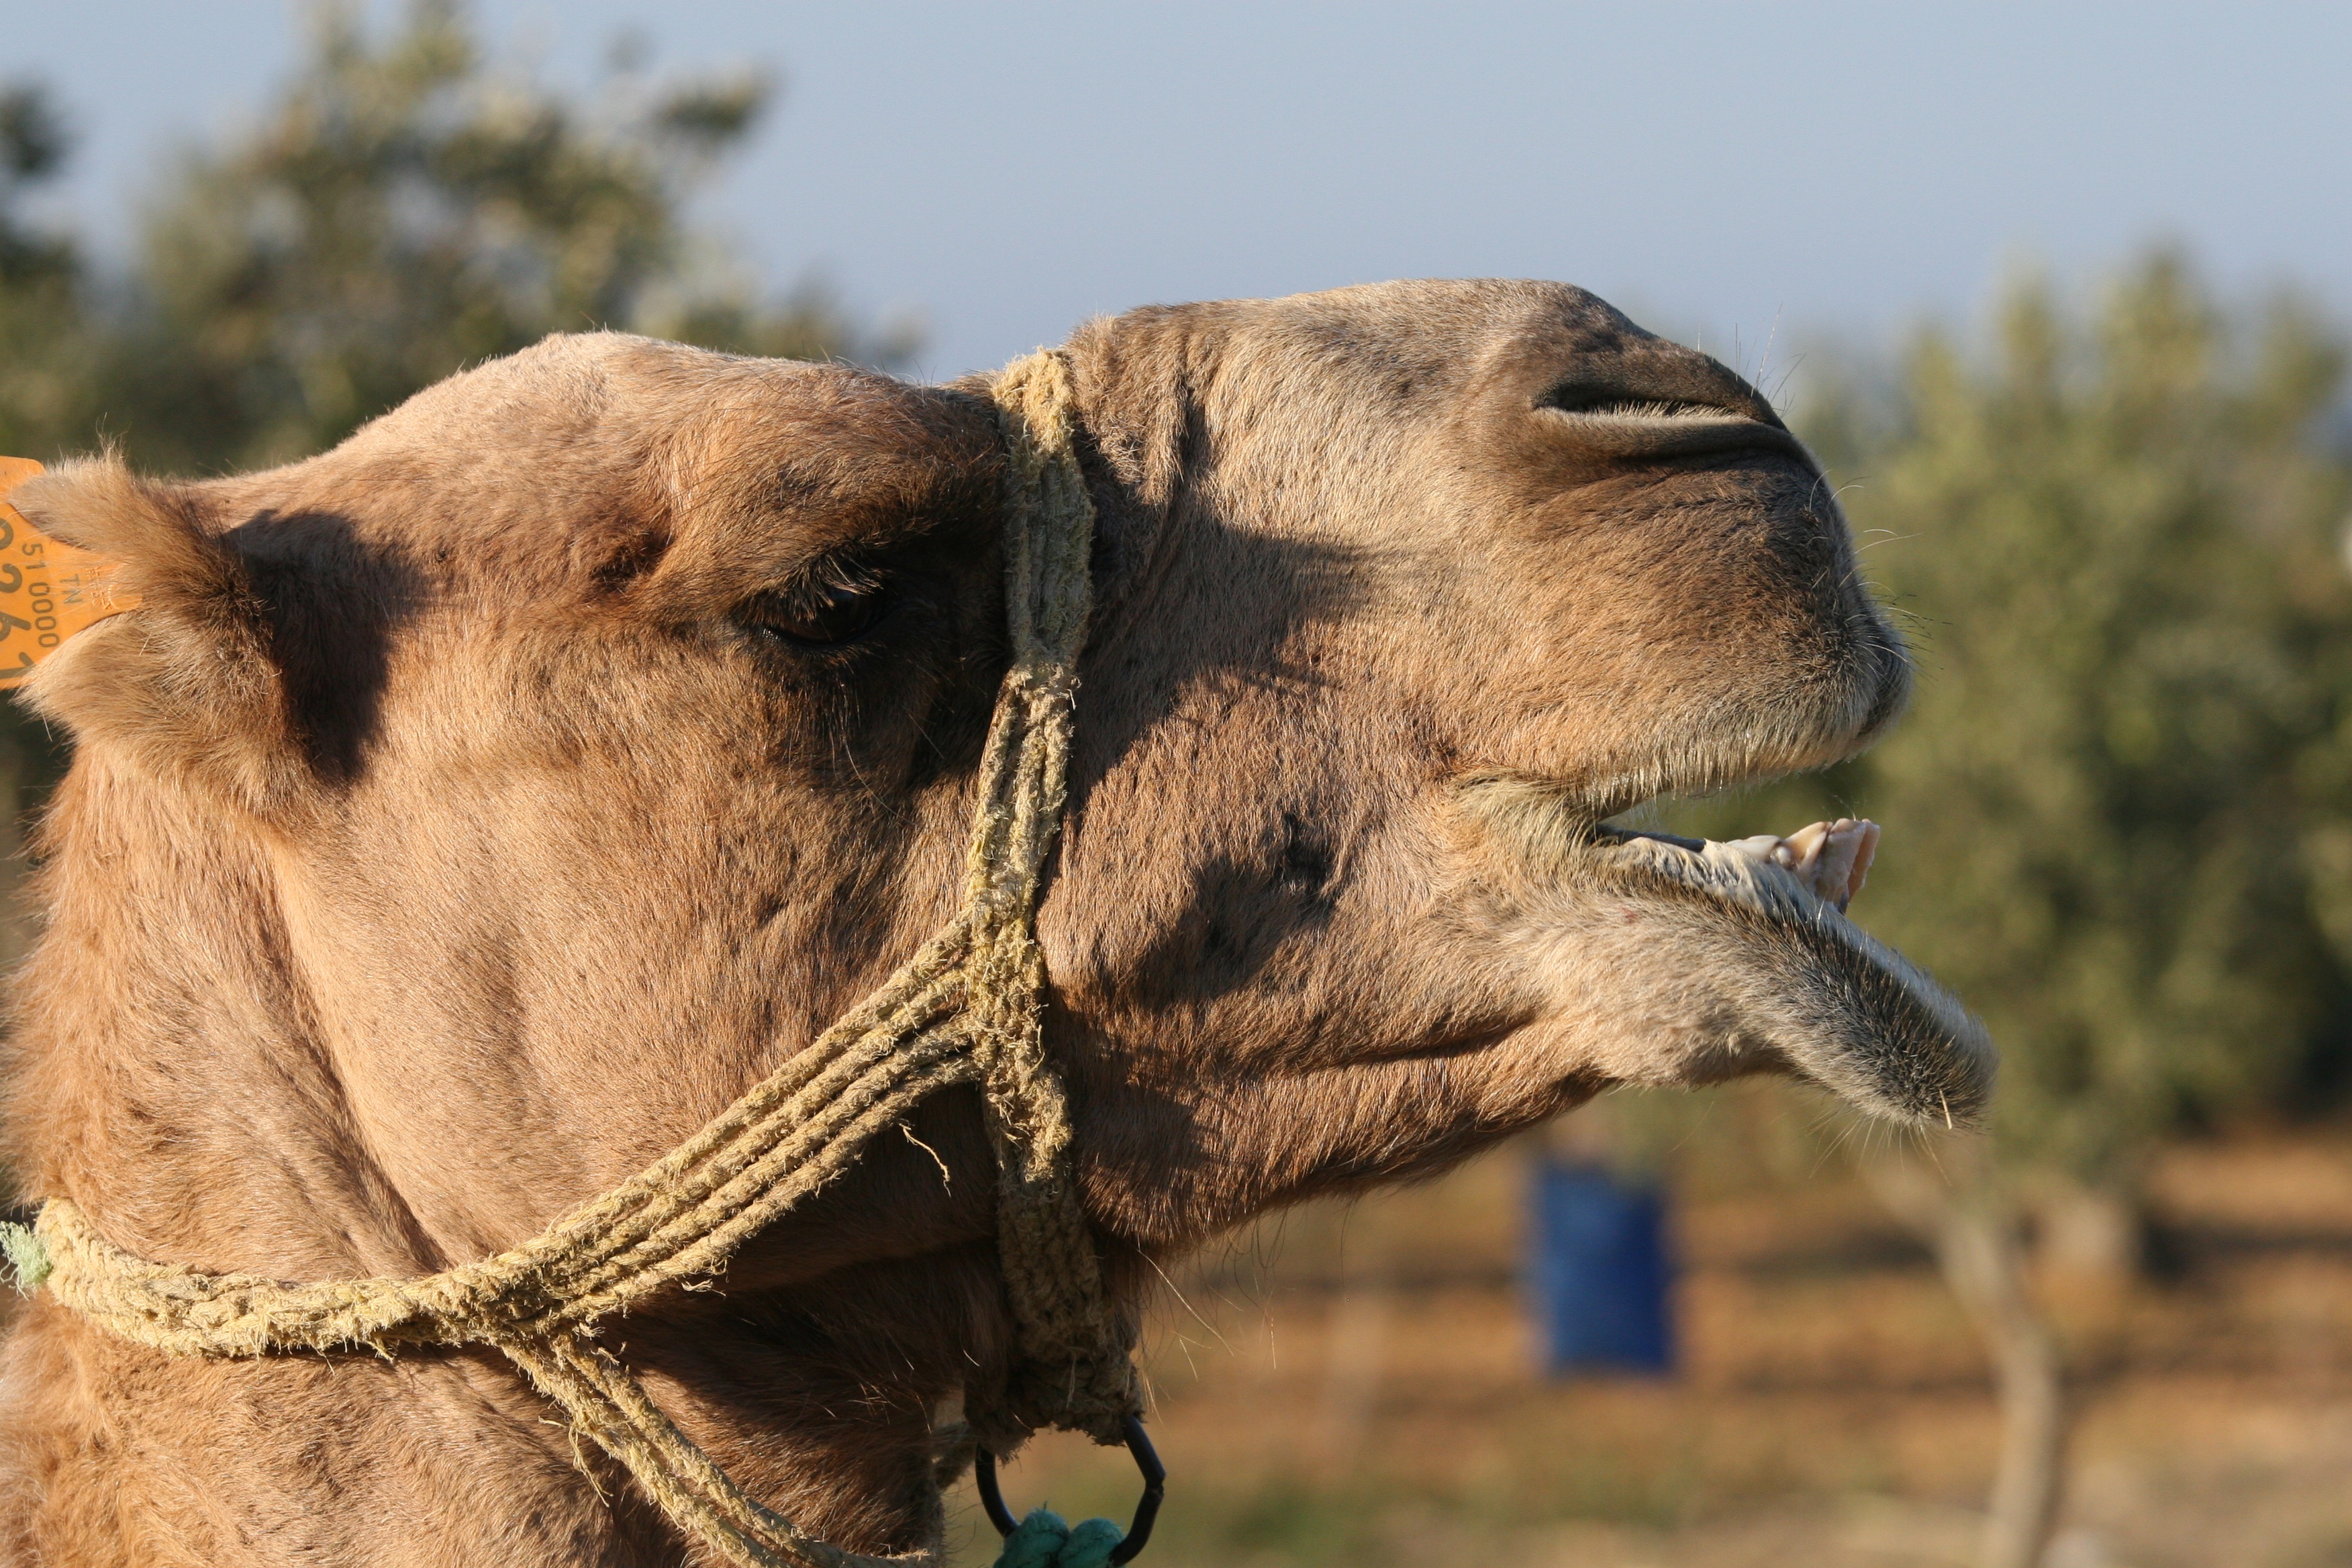
animal, wildlife, camel, mammal, fauna, close up, head, vertebrate, mare, pack animal, camel like mammal, horse like mammal, mustang horse, arabian camel